Fred F. French Building

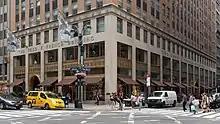
Base of the facade as seen from the southwest corner of Fifth Avenue and 45th Street. The first three stories are clad in stone with metal storefronts, while the upper stories are clad in brick.

Fifth Avenue was being developed with office and commercial buildings at the beginning of the 20th century. The completion of the underground Grand Central Terminal in 1913 resulted in the rapid development of Terminal City, the area around Grand Central, as well as a corresponding increase in real-estate prices. By the 1920s, Fifth Avenue was the most active area for development in Midtown, and developers were starting to build north of 45th Street, which had previously been considered the boundary for profitable developments. The most active year for construction in that decade was 1926, when thirty office buildings were constructed on Fifth Avenue. The two-block-wide area between Fifth and Park Avenues represented eight percent of Manhattan's land area, but it constituted twenty-five percent of developments that commenced in the borough between 1924 and 1926.